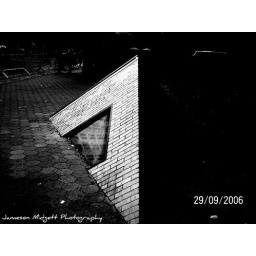
building in ground